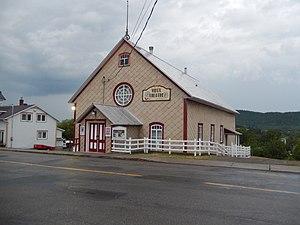
Vieux théâtre de Saint-Fabien en août 2017.
Saint-Fabien est une municipalité de paroisse de la province de Québec, située dans la municipalité régionale de comté de Rimouski-Neigette, dans la région administrative du Bas-Saint-Laurent. Saint-Fabien est traversé par la route provinciale 132 qui fait le tour de la péninsule gaspésienne.
Cette liste recense les biens du patrimoine immobilier du Bas-Saint-Laurent inscrits au répertoire du patrimoine culturel du Québec. Cette liste est divisée par municipalité régionale de comté géographique.